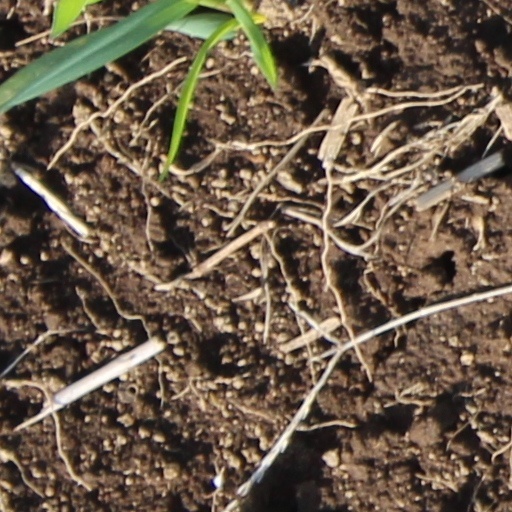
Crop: wheat